Thread pitch gauge

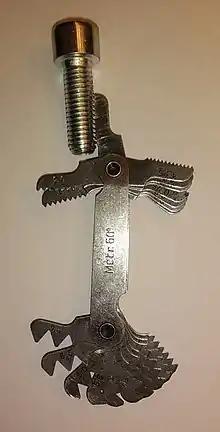
Usage of a thread pitch gauge

To use a thread gauge, the user must first match the type of thread to the gauge. For example, attempting to measure metric threads with an imperial gauge will not return accurate results. To determine the correct gauge, a process of trial and error may be needed if the screw is of unknown origin.